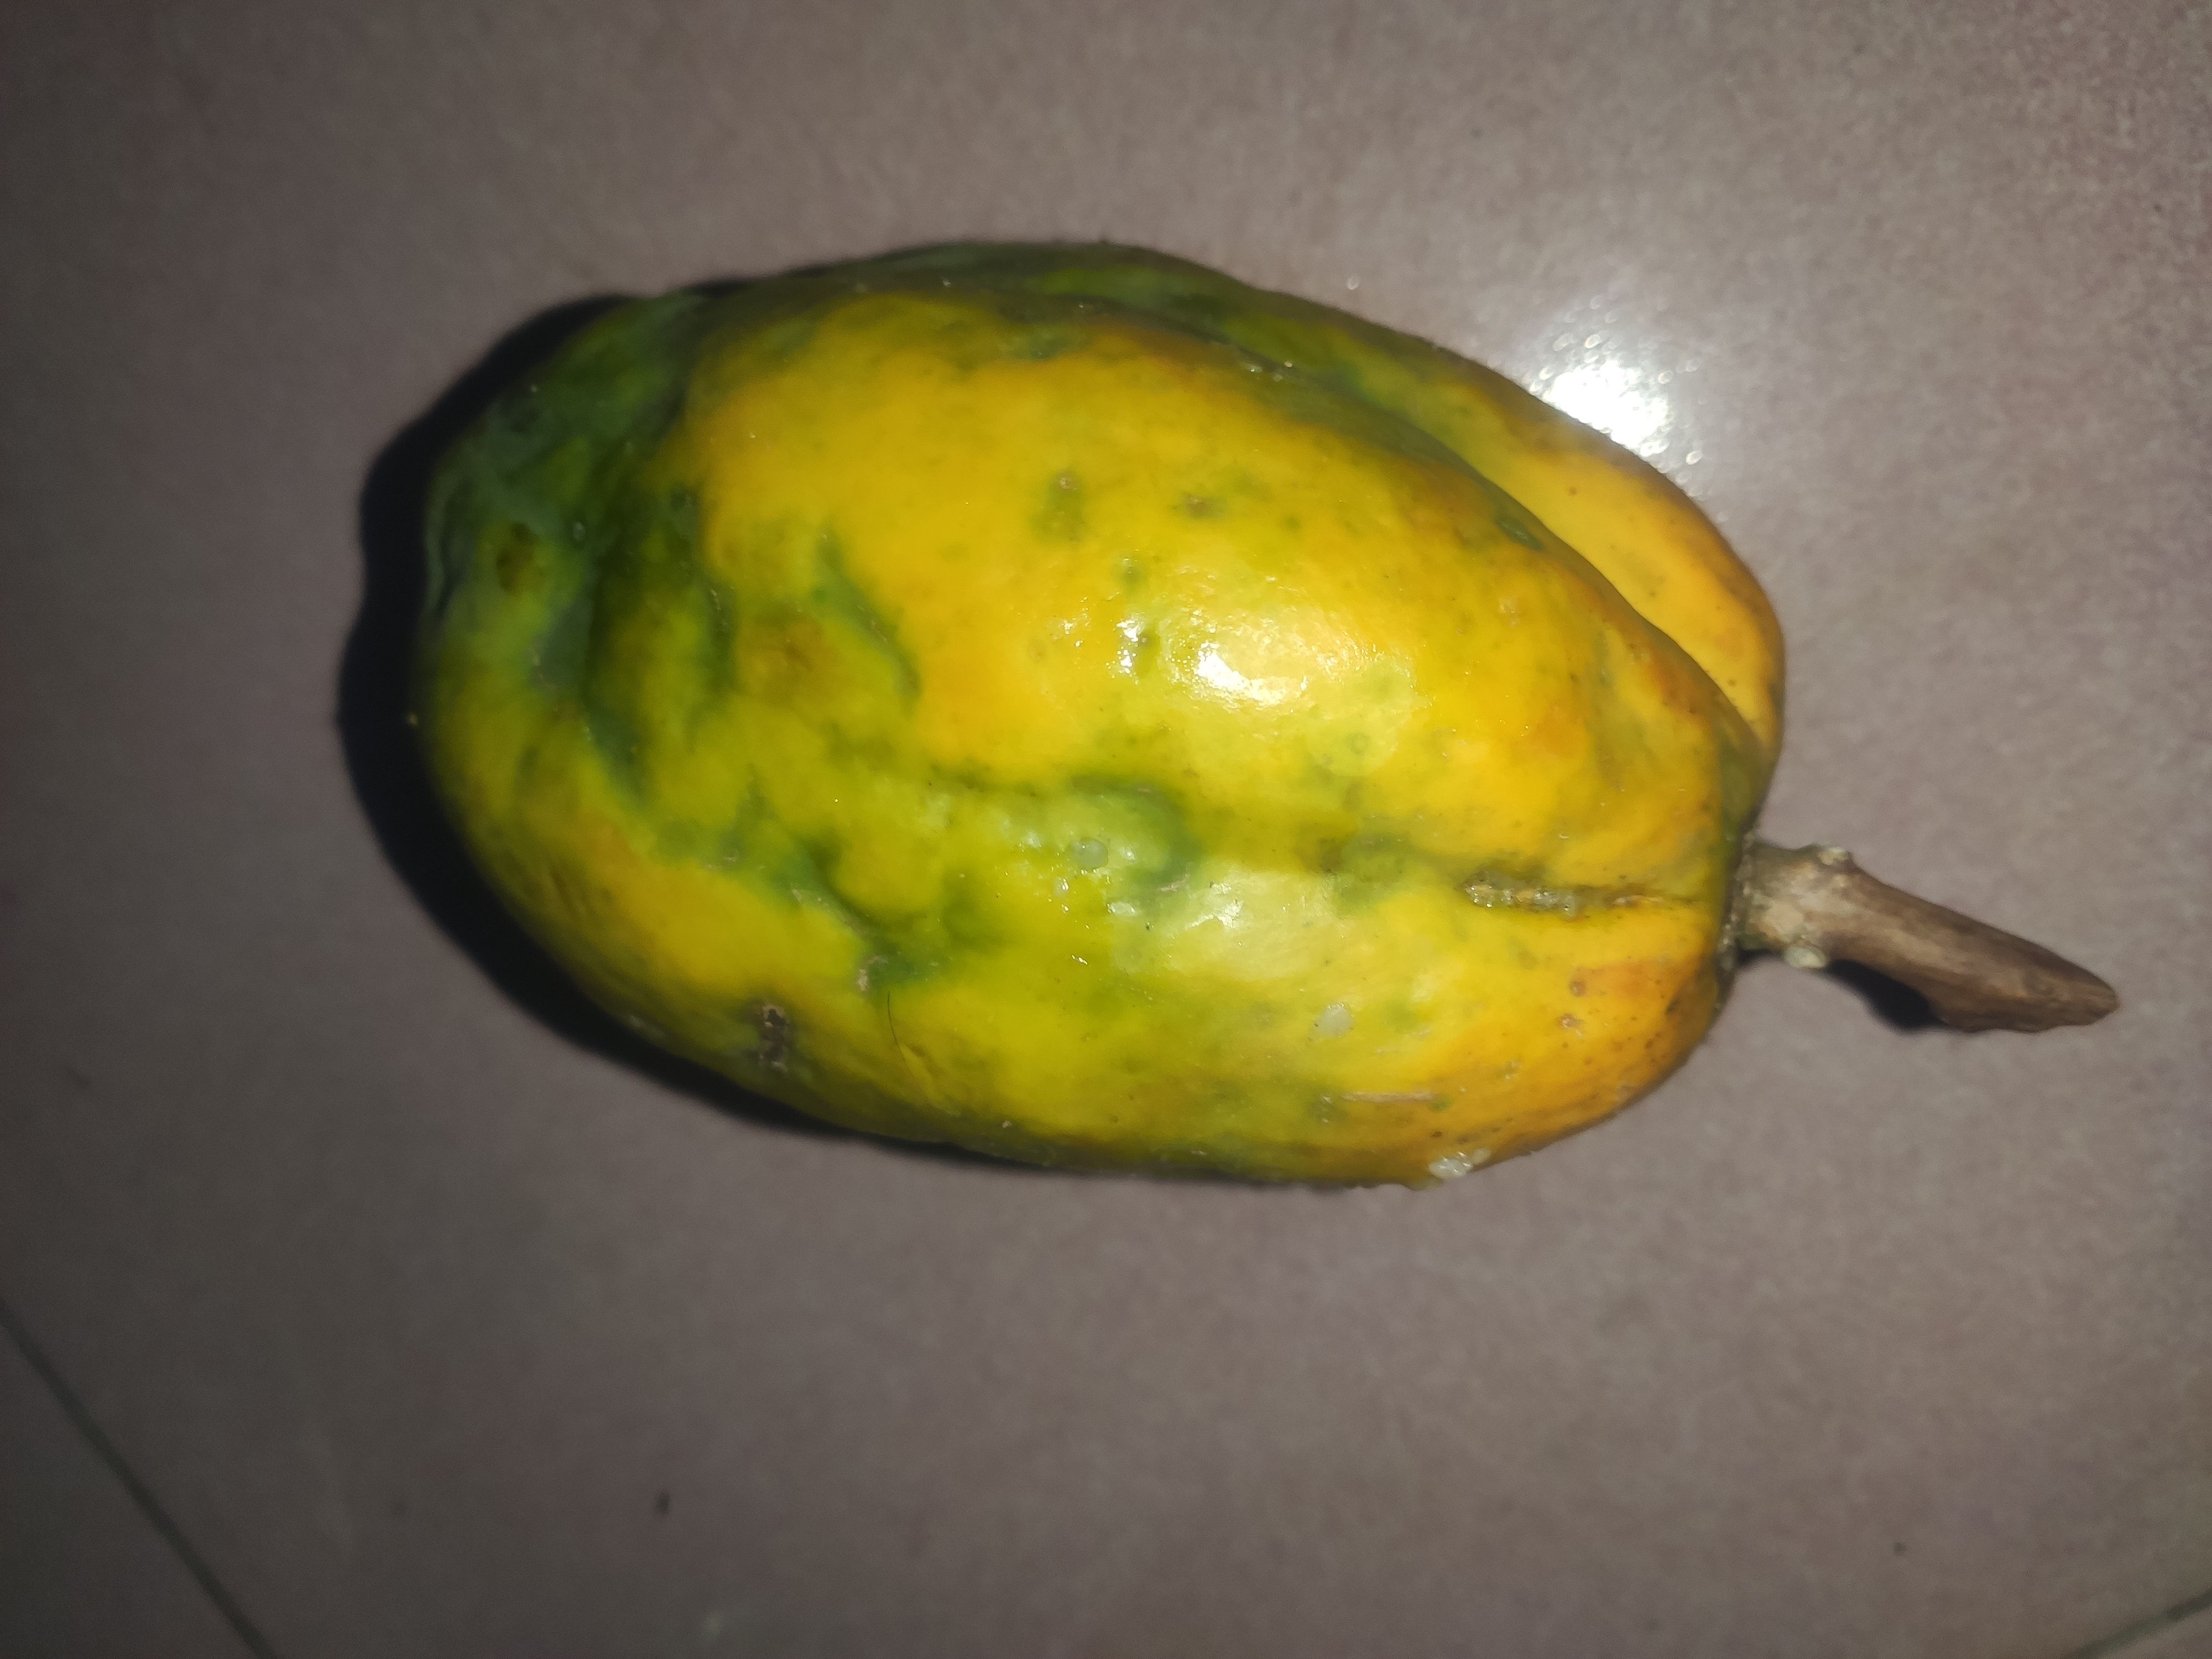
Fruit: papayas
Grade: 1st-grade